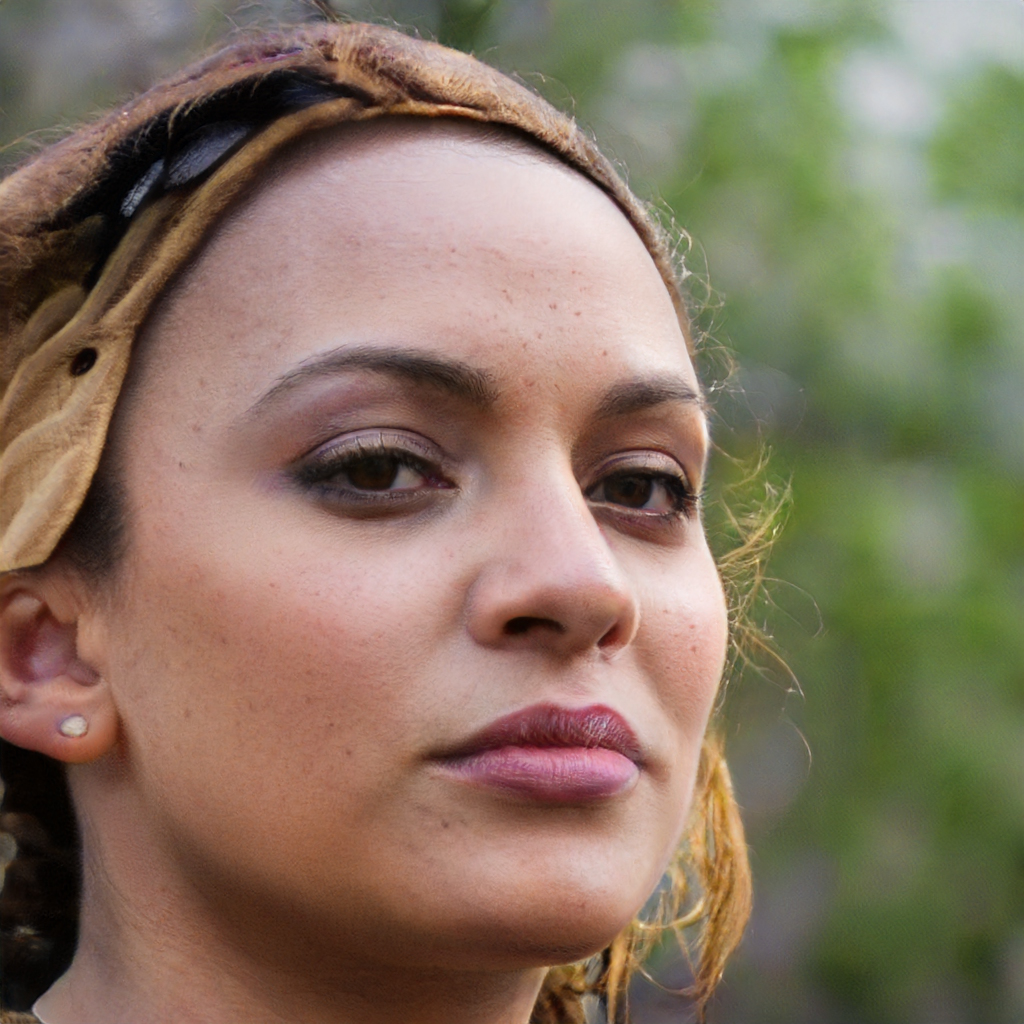
Label: Colored